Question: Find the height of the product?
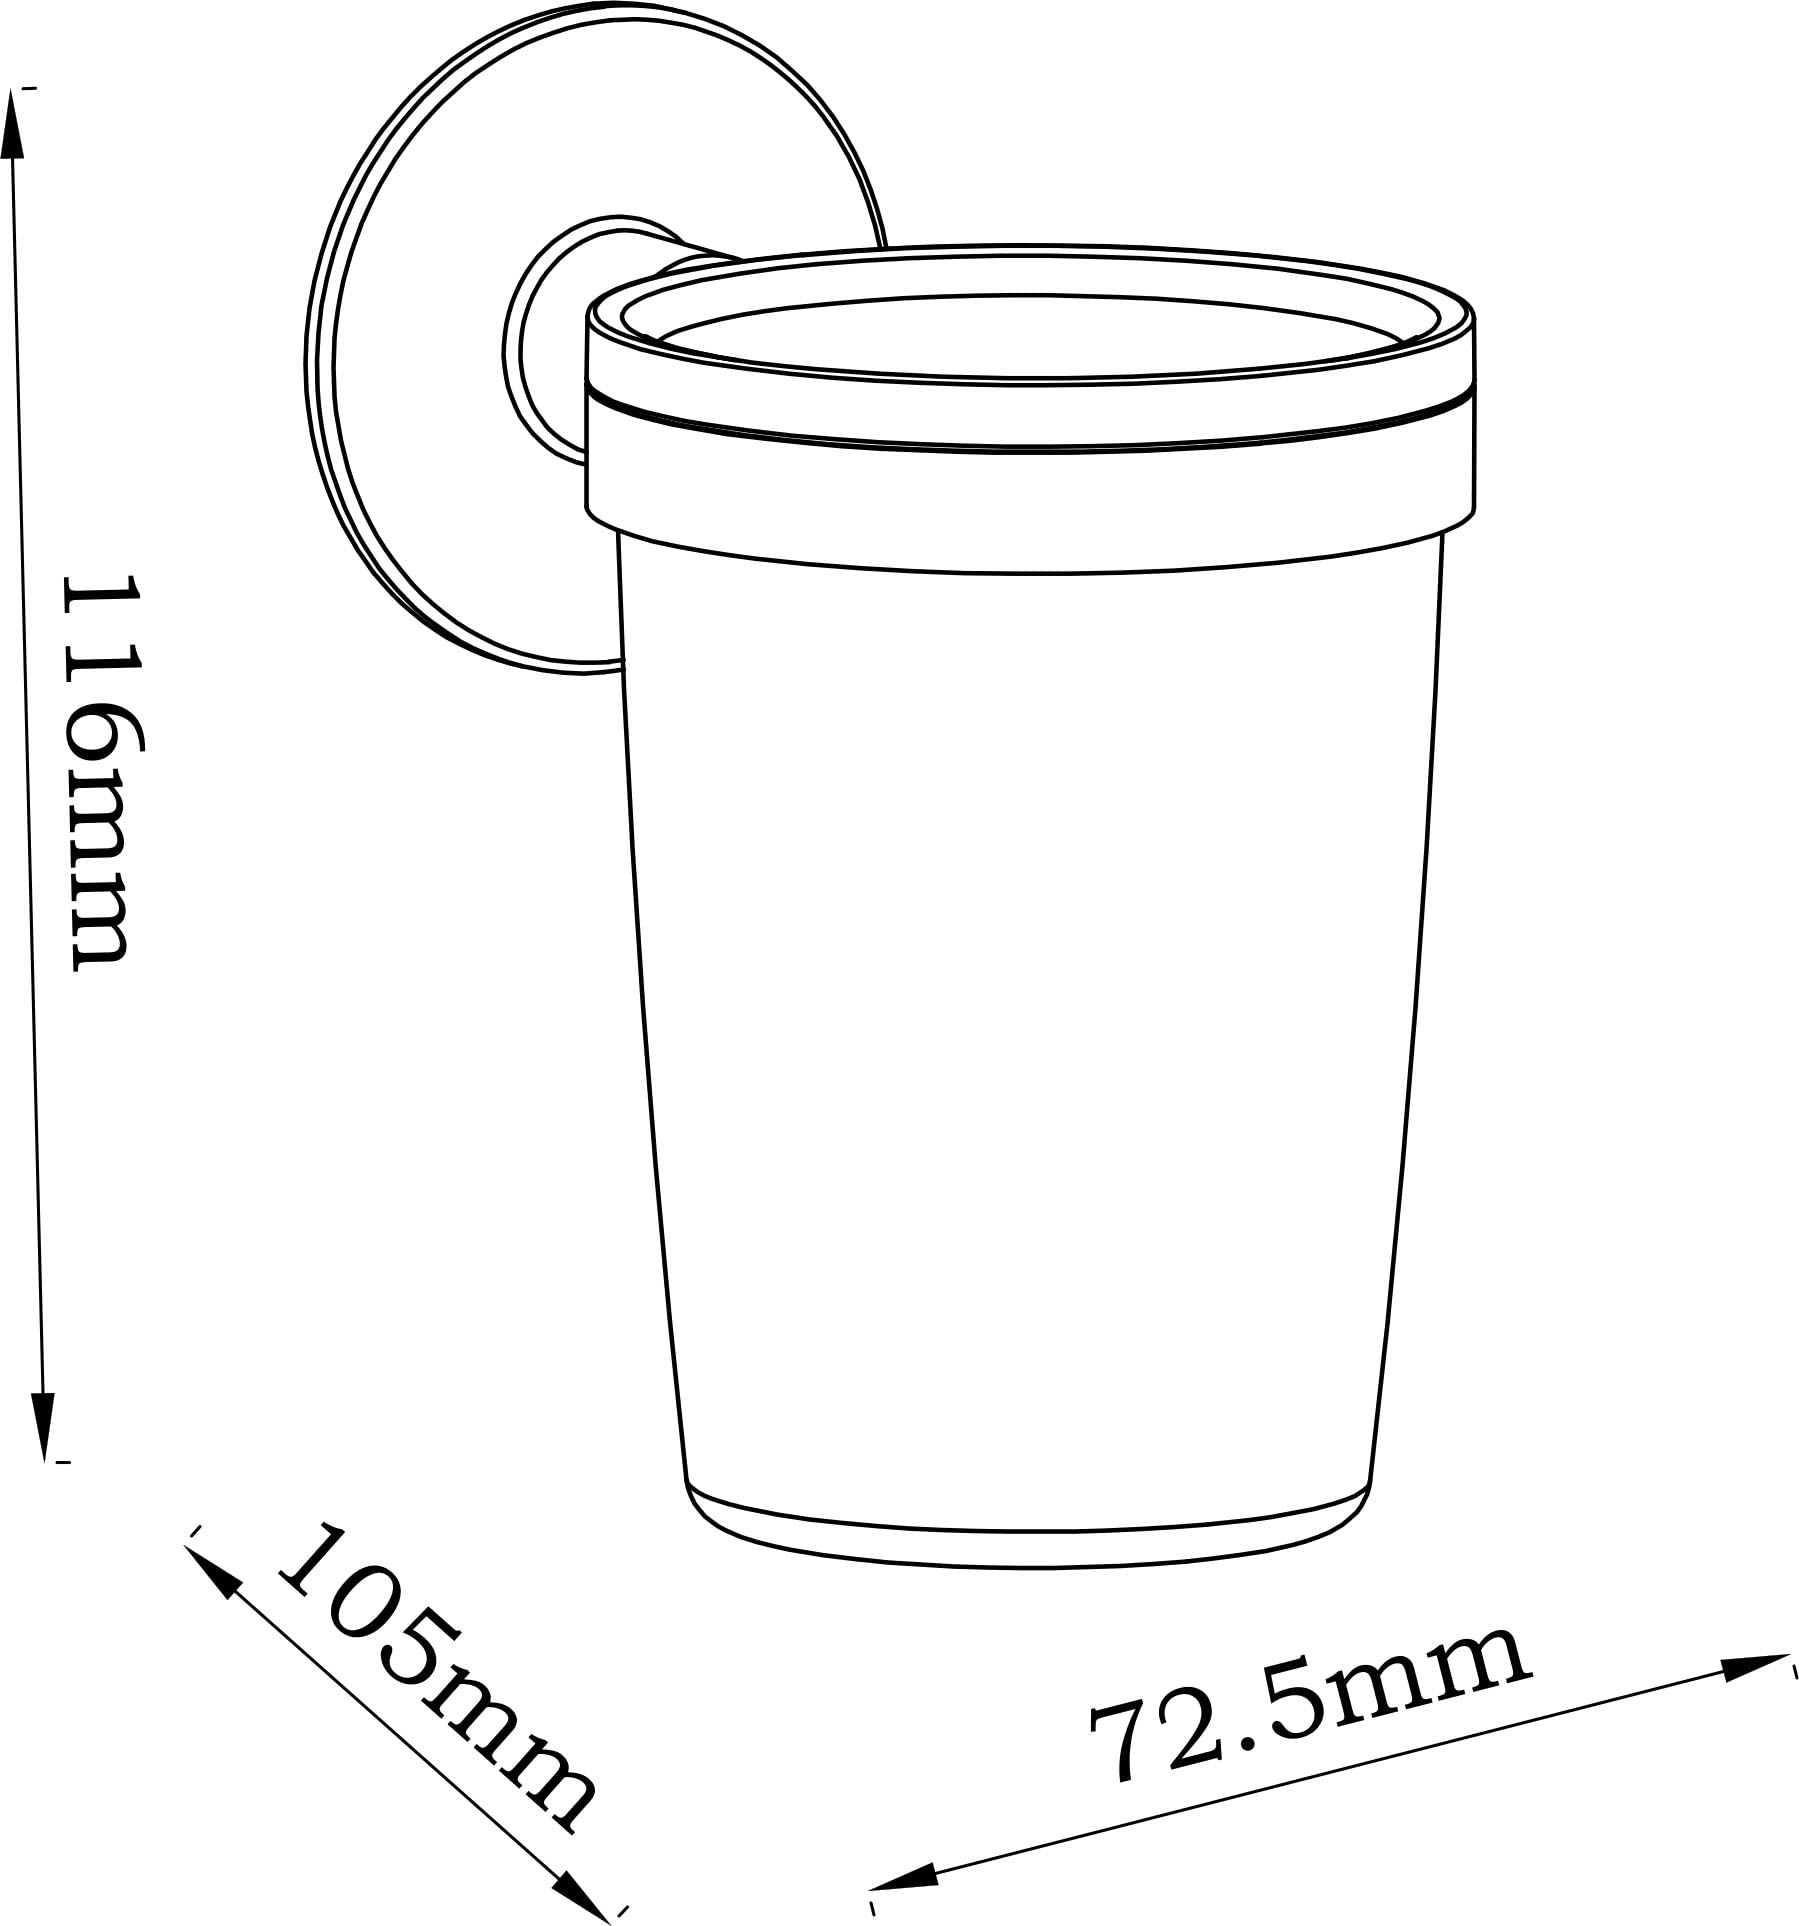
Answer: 116.0 millimetre